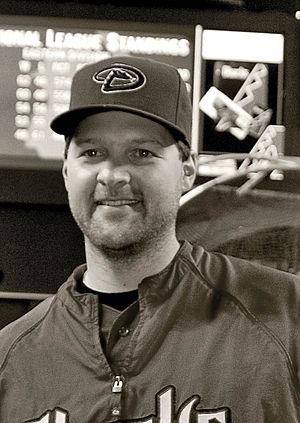
Aaron Michael Heilman est un lanceur droitier de baseball qui évolue dans les Ligues majeures depuis 2003. Il est présentement sous contrat avec les Rangers du Texas.